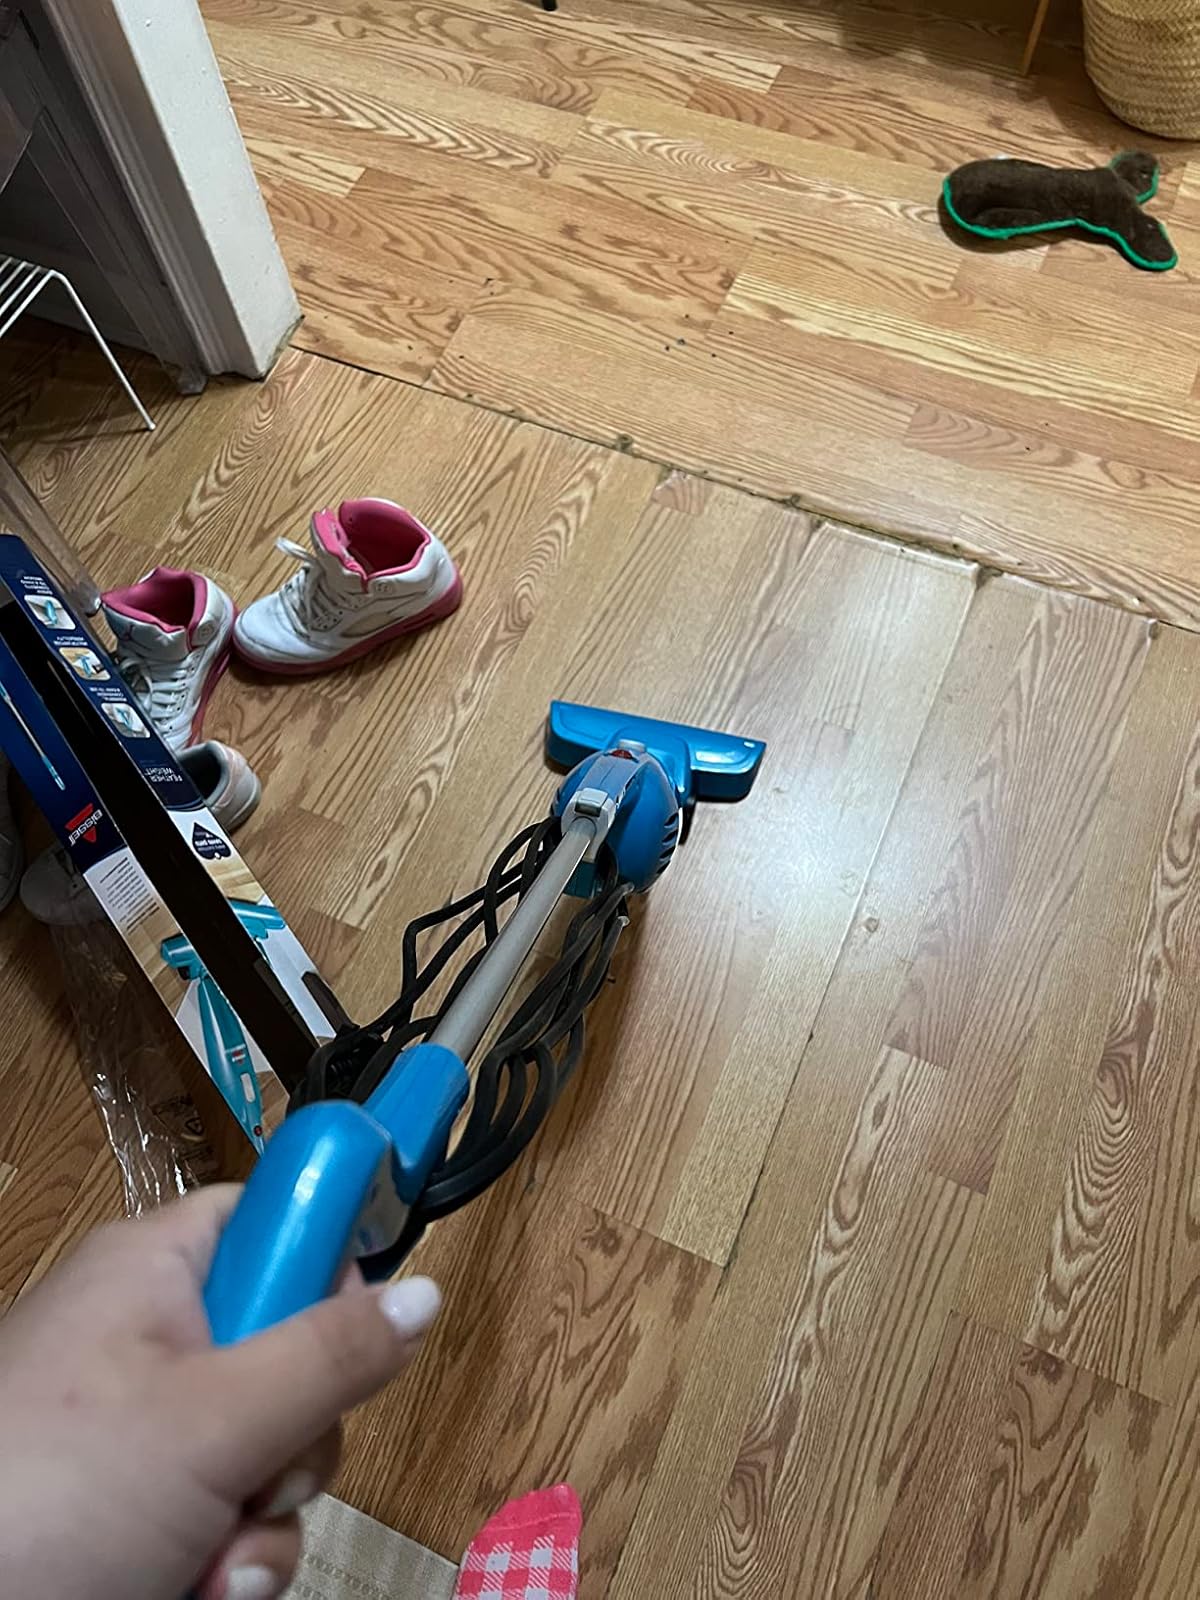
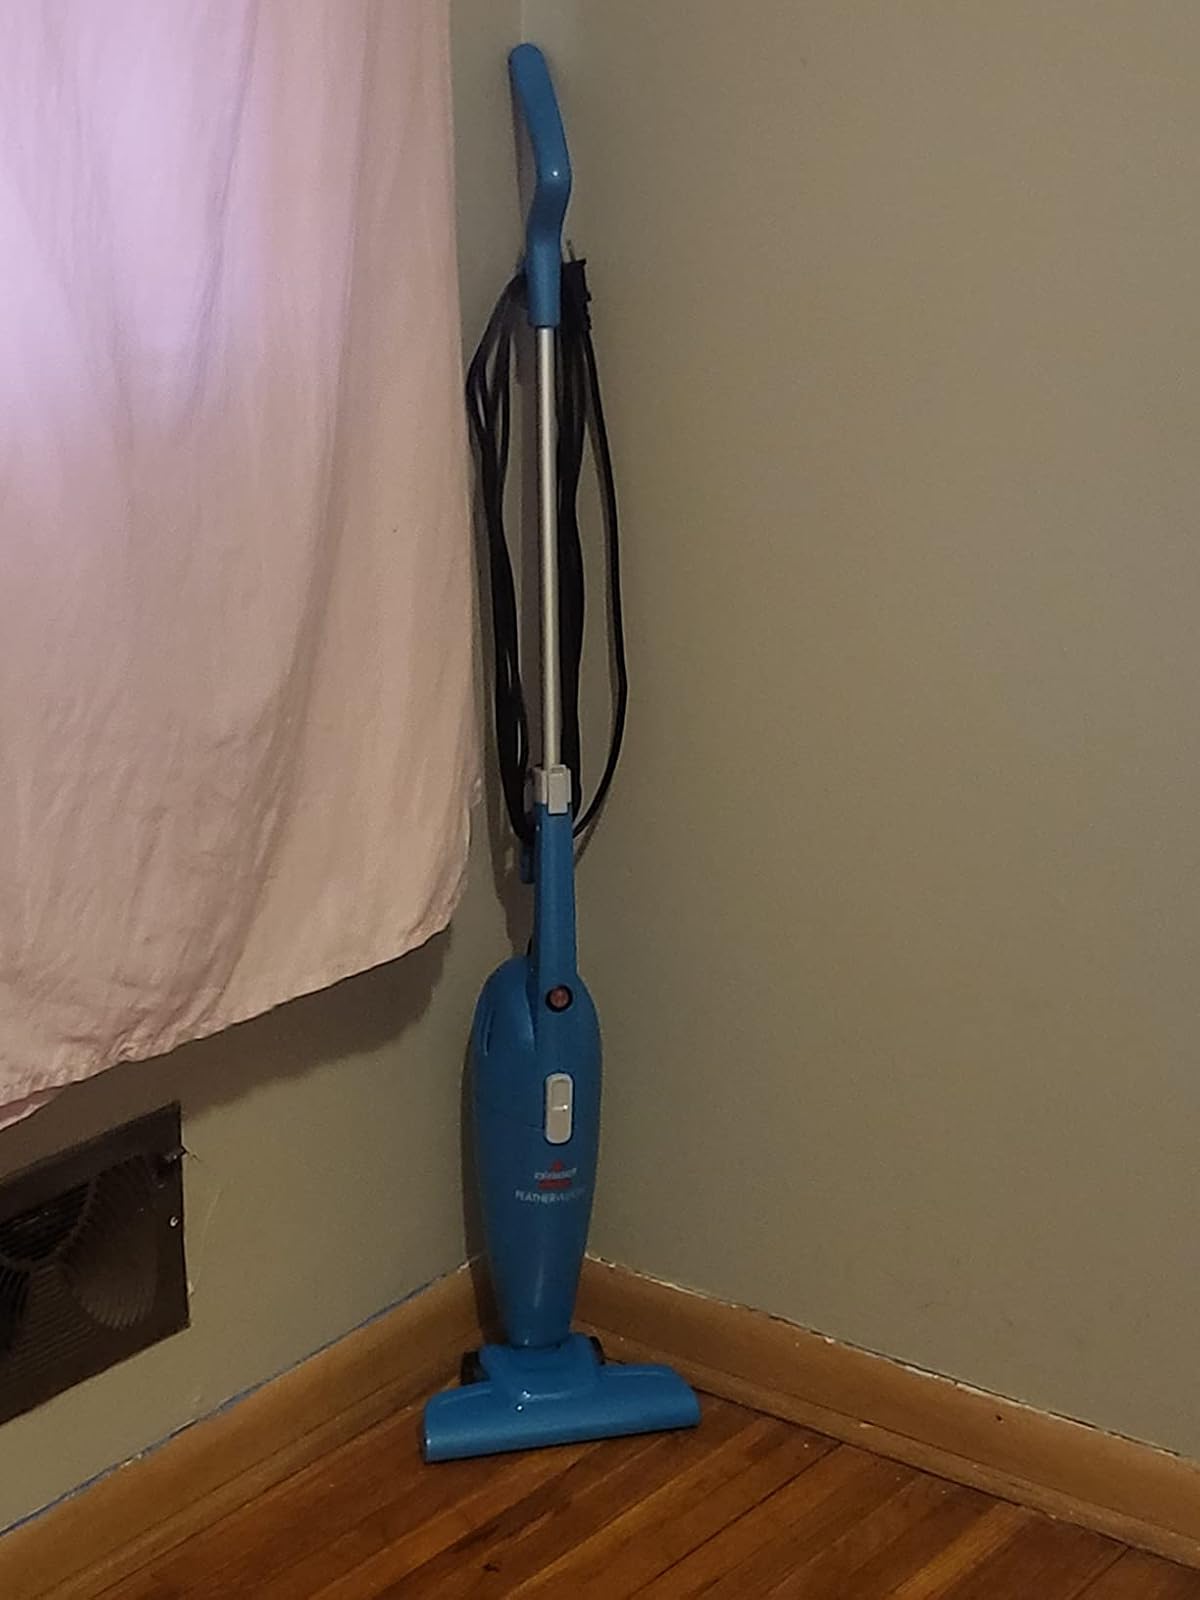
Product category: items_vacuum
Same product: yes